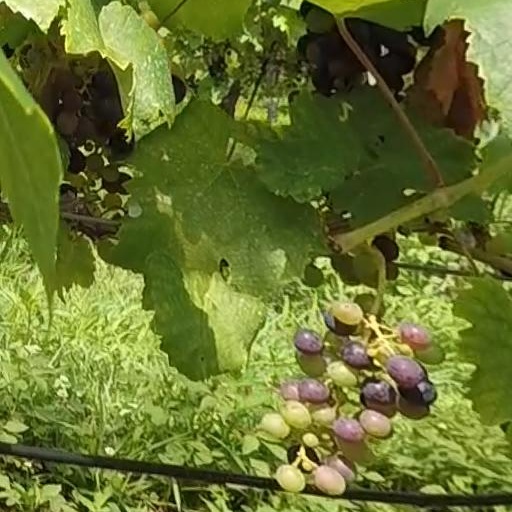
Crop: grape